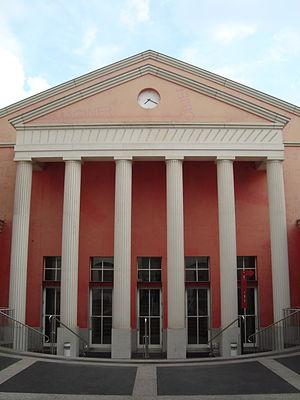
Théâtre des Abbesses - Théâtre de la Ville à Paris, rue des Abbesses
Le théâtre des Abbesses est une salle de spectacle située au 31, rue des Abbesses aux pieds de la butte Montmartre dans le 18ᵉ arrondissement de Paris. Il est, depuis 1996, la seconde salle gérée par le Théâtre de la Ville situé place du Châtelet.